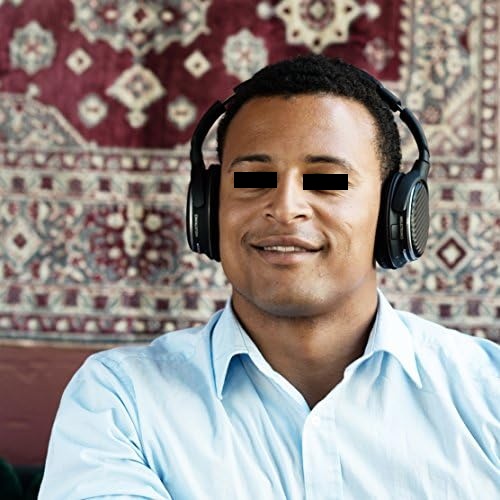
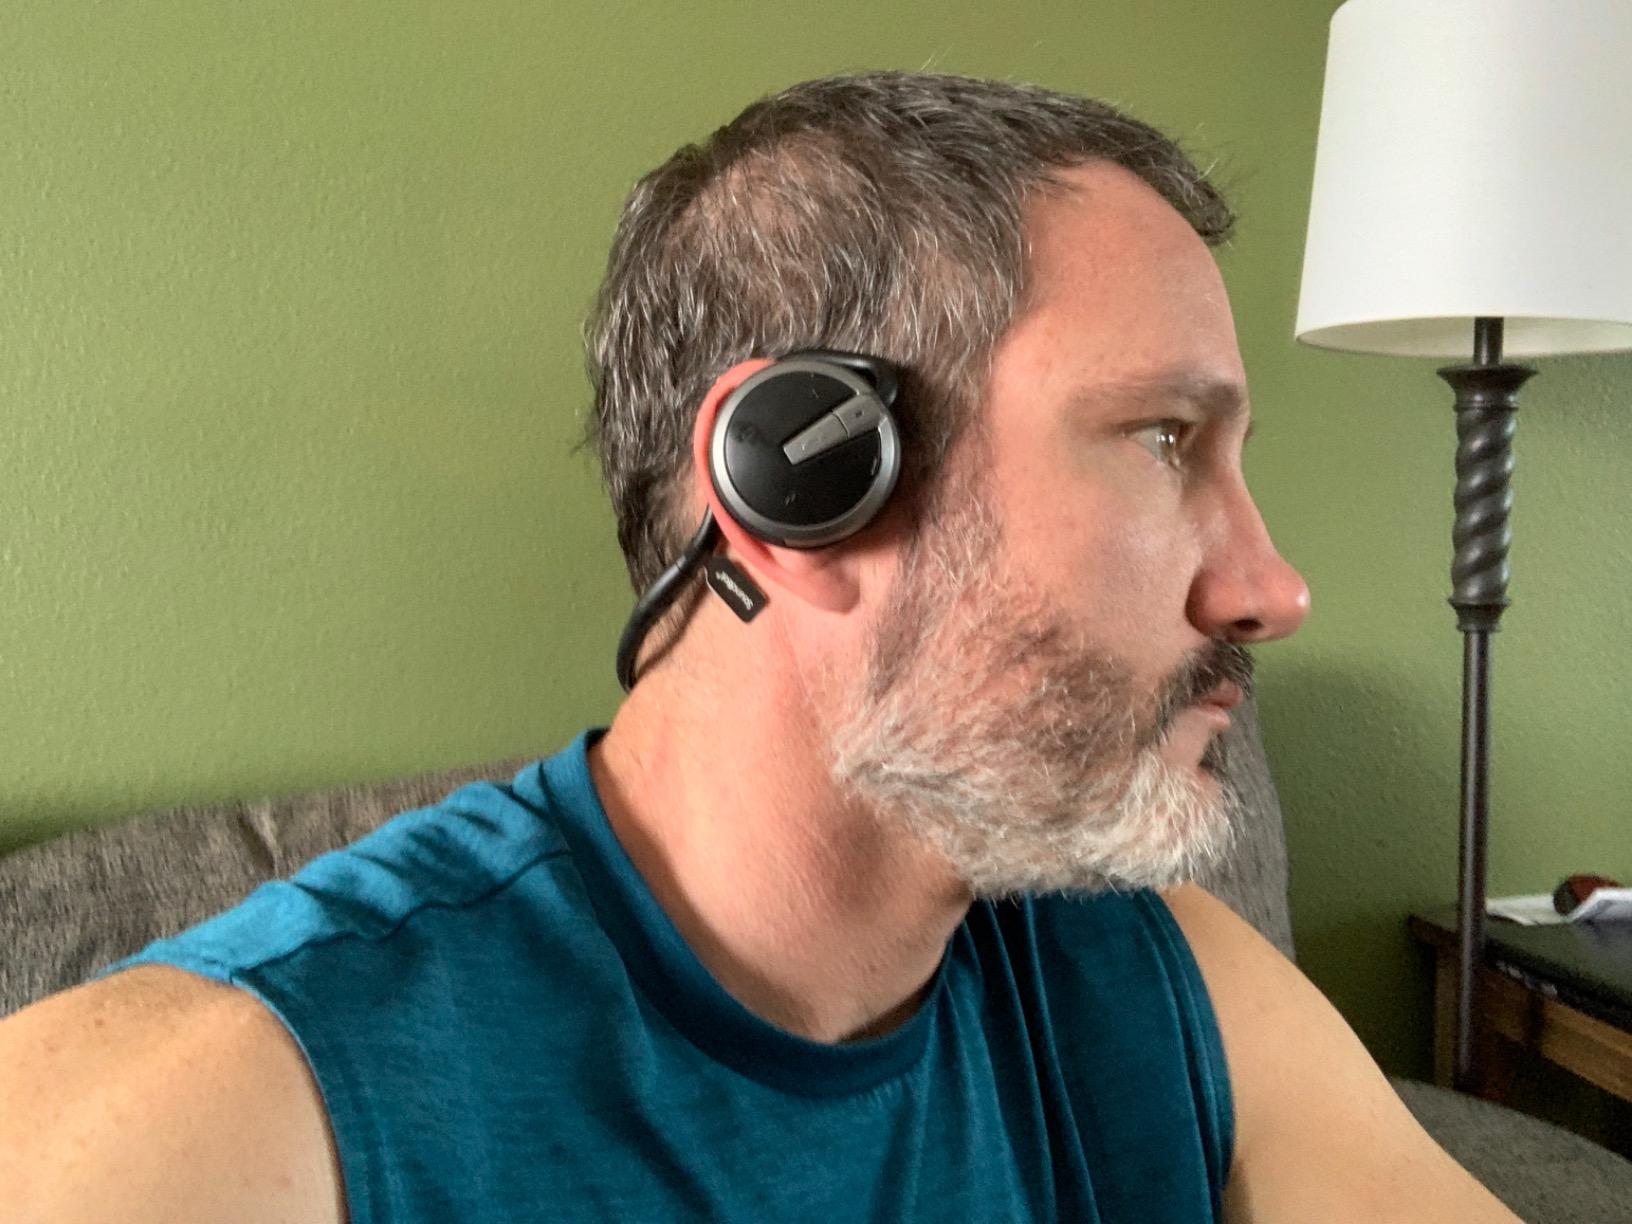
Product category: headphones
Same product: no